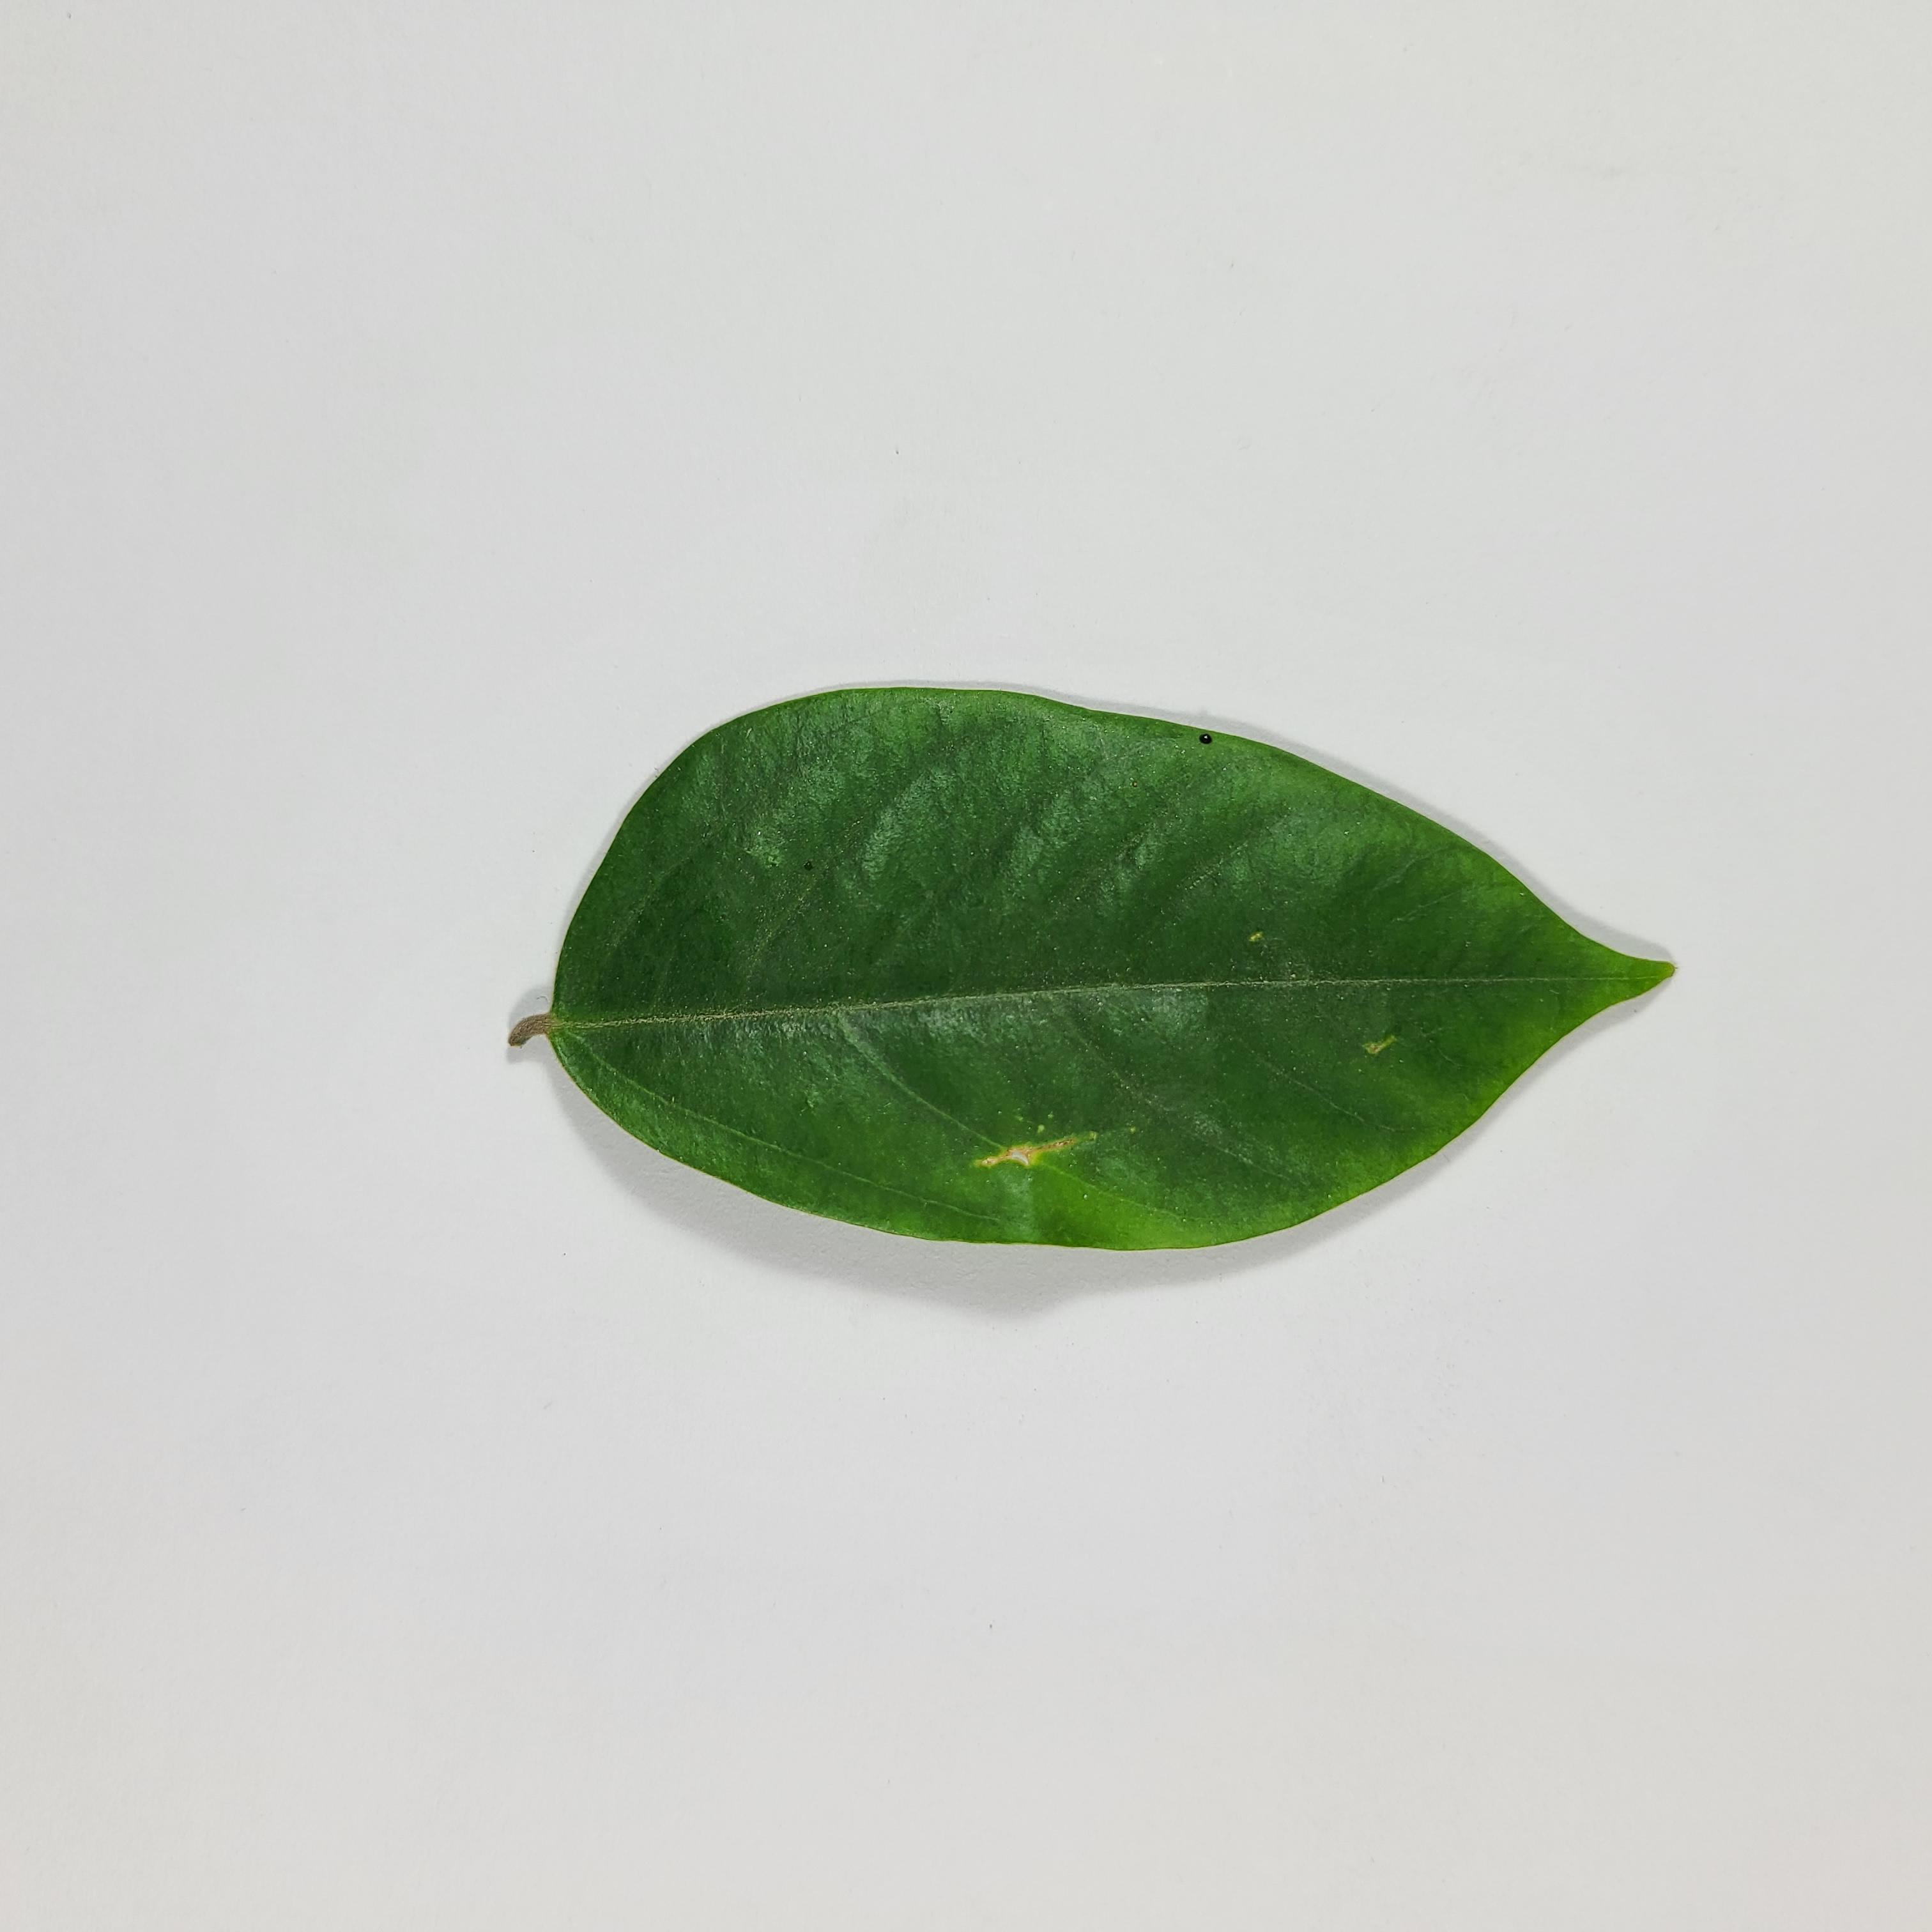
Label: Healthy Leaves